Ghent War (1449–1453)

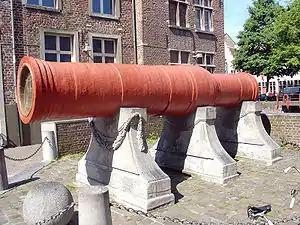
Dulle Griet, employed by the city of Ghent in the Siege of Oudenaarde.

In July the Burgundians took the upper hand; they had amongst others taken control of the land east of Ghent, and secured the neutrality of the other cities. King Charles VII of France negotiated a six-week truce between the two parties. Philip the Good strengthened his garrisons at Aalst, Dendermonde, Oudenaarde, and Kortrijk, and his army pulled back to France for the winter. During the entire winter the garrisons, as well as the whole Flemish region, were pillaged and plundered by troops from Ghent without intervention from Philip the Good. Ghent troops were nearly able to blow up the entire Burgundian winter supply of gunpowder in Lille, but an observant guard extinguished the fuse in time.